Toynbee tiles

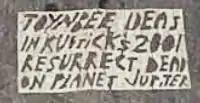
Commonly, a city will have a couple of large and colorful tiles along with numerous small and simple tiles like this one, just a block from the White House.

In a documentary film about the tiles, Justin Duerr assumes that "Toynbee" refers to the 20th century British historian Arnold J. Toynbee, and that "Kubrick's 2001" is a reference to the 1968 film "", a film co-written and directed by filmmaker Stanley Kubrick, about a crewed mission to Jupiter. The former speculation site toynbee.net theorized that 'Toynbee' referred to Ray Bradbury's short story "The Toynbee Convector".